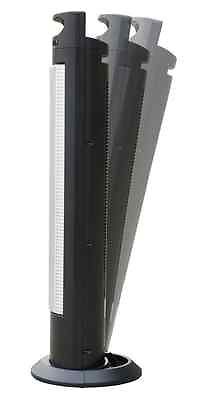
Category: fan